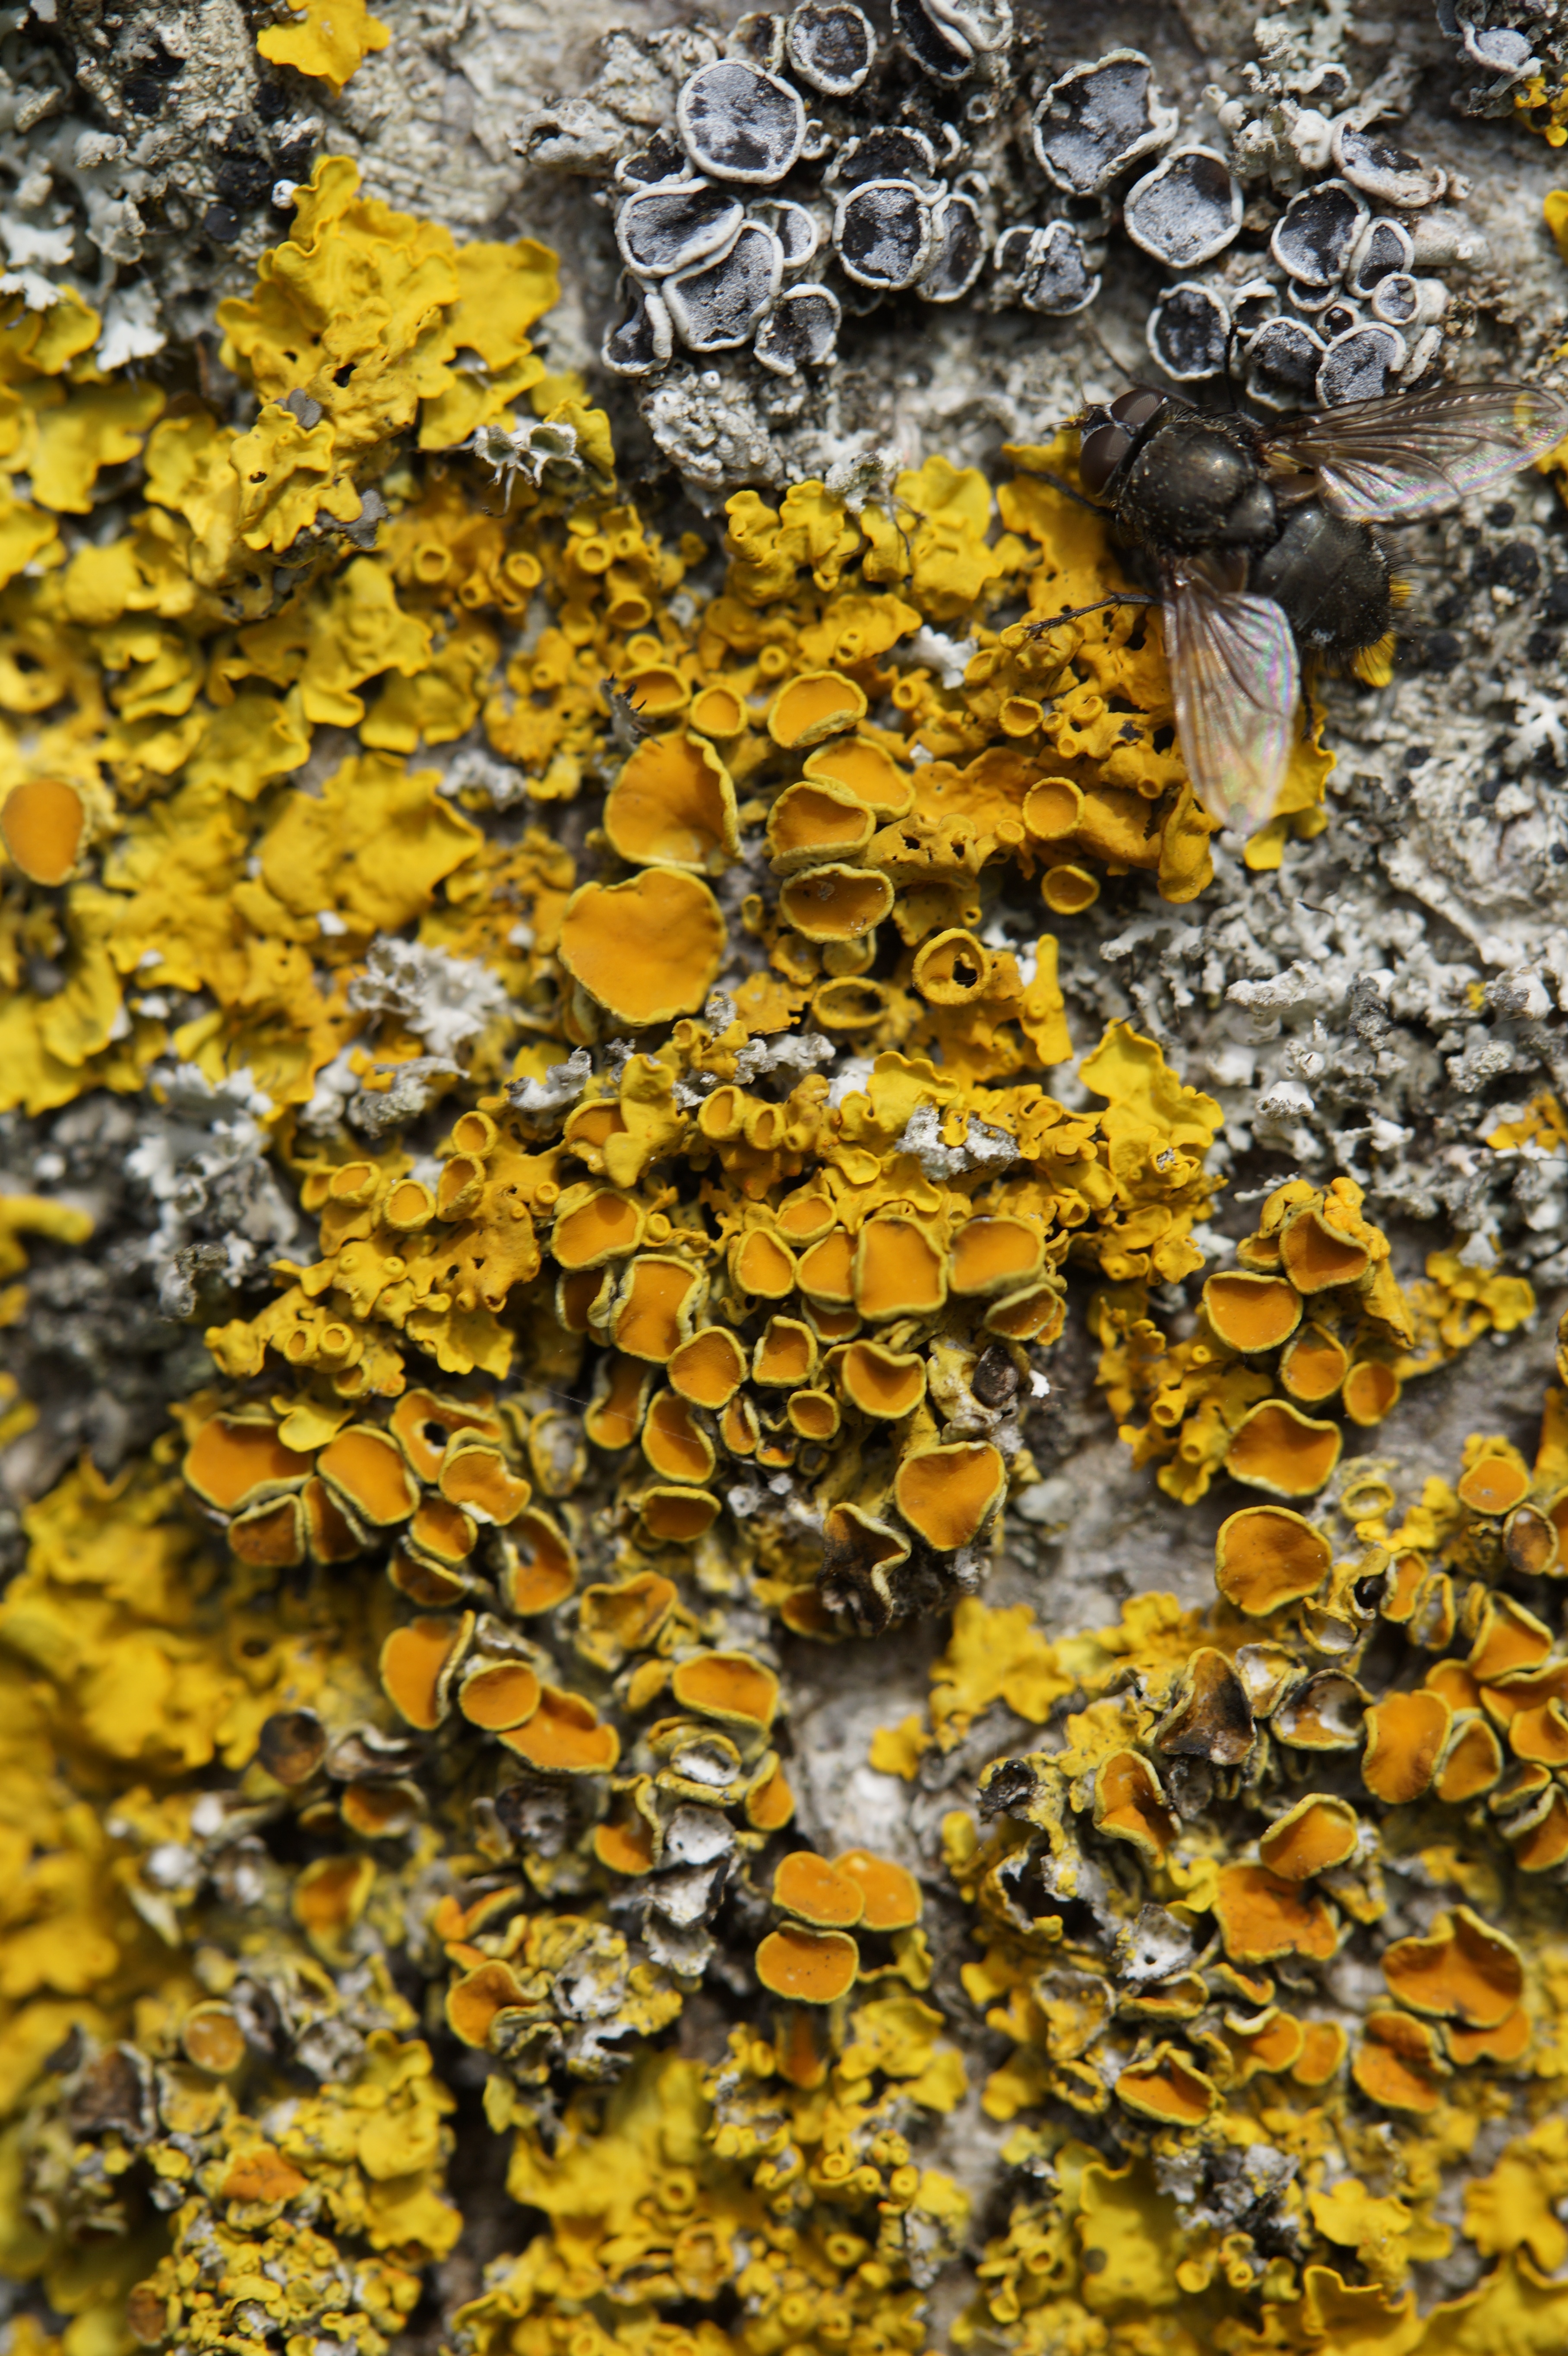
tree, nature, rock, structure, plant, texture, leaf, flower, trunk, fly, bark, log, pattern, insect, macro, autumn, soil, yellow, close, flora, season, weave, tribe, background, detail, hidden, tree bark, fouling, picture puzzle, woody plant